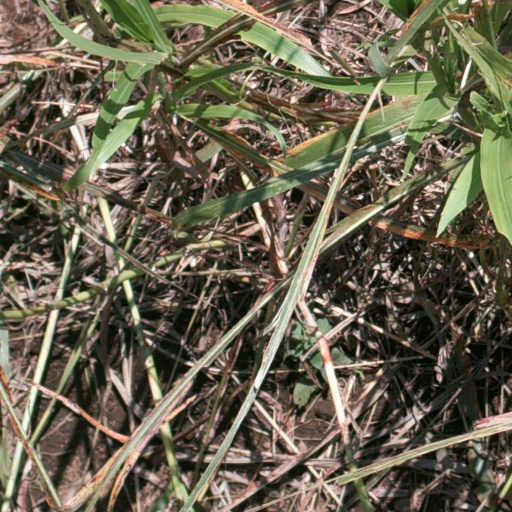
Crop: sorghum